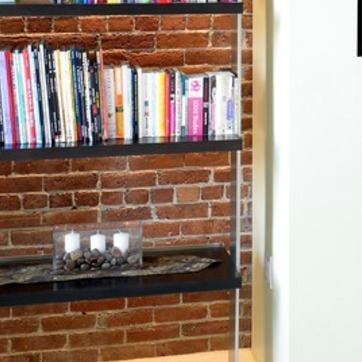
Material: brick